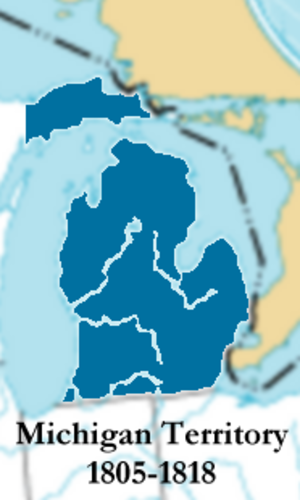
Le territoire du Michigan était un territoire non incorporé des États-Unis au début du XIXᵉ siècle, entre le 30 juin 1805 et le 26 janvier 1837, lorsqu'il devint le Michigan, 26ᵉ État de l'Union.
Cette page concerne des événements d'actualité qui se sont produits durant l'année 1805 du calendrier grégorien aux États-Unis.